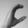
ASL letter: C